Constantine III of Armenia

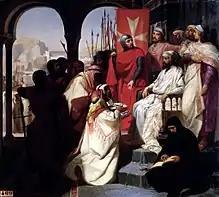
Constantine III (seated) with Hospitallers (1844 painting by Henri Delaborde)

Constantine III (also Constantine V; ; , Western Armenian transliteration: "Gosdantin" or "Kostantine"; 17 April 1313 – 21 December 1362) was the King of Armenian Cilicia from 1344 to 1362. He was the son of Baldwin, Lord of Neghir (a nephew of Hethum I of Armenia), and second cousin of Constantine II.